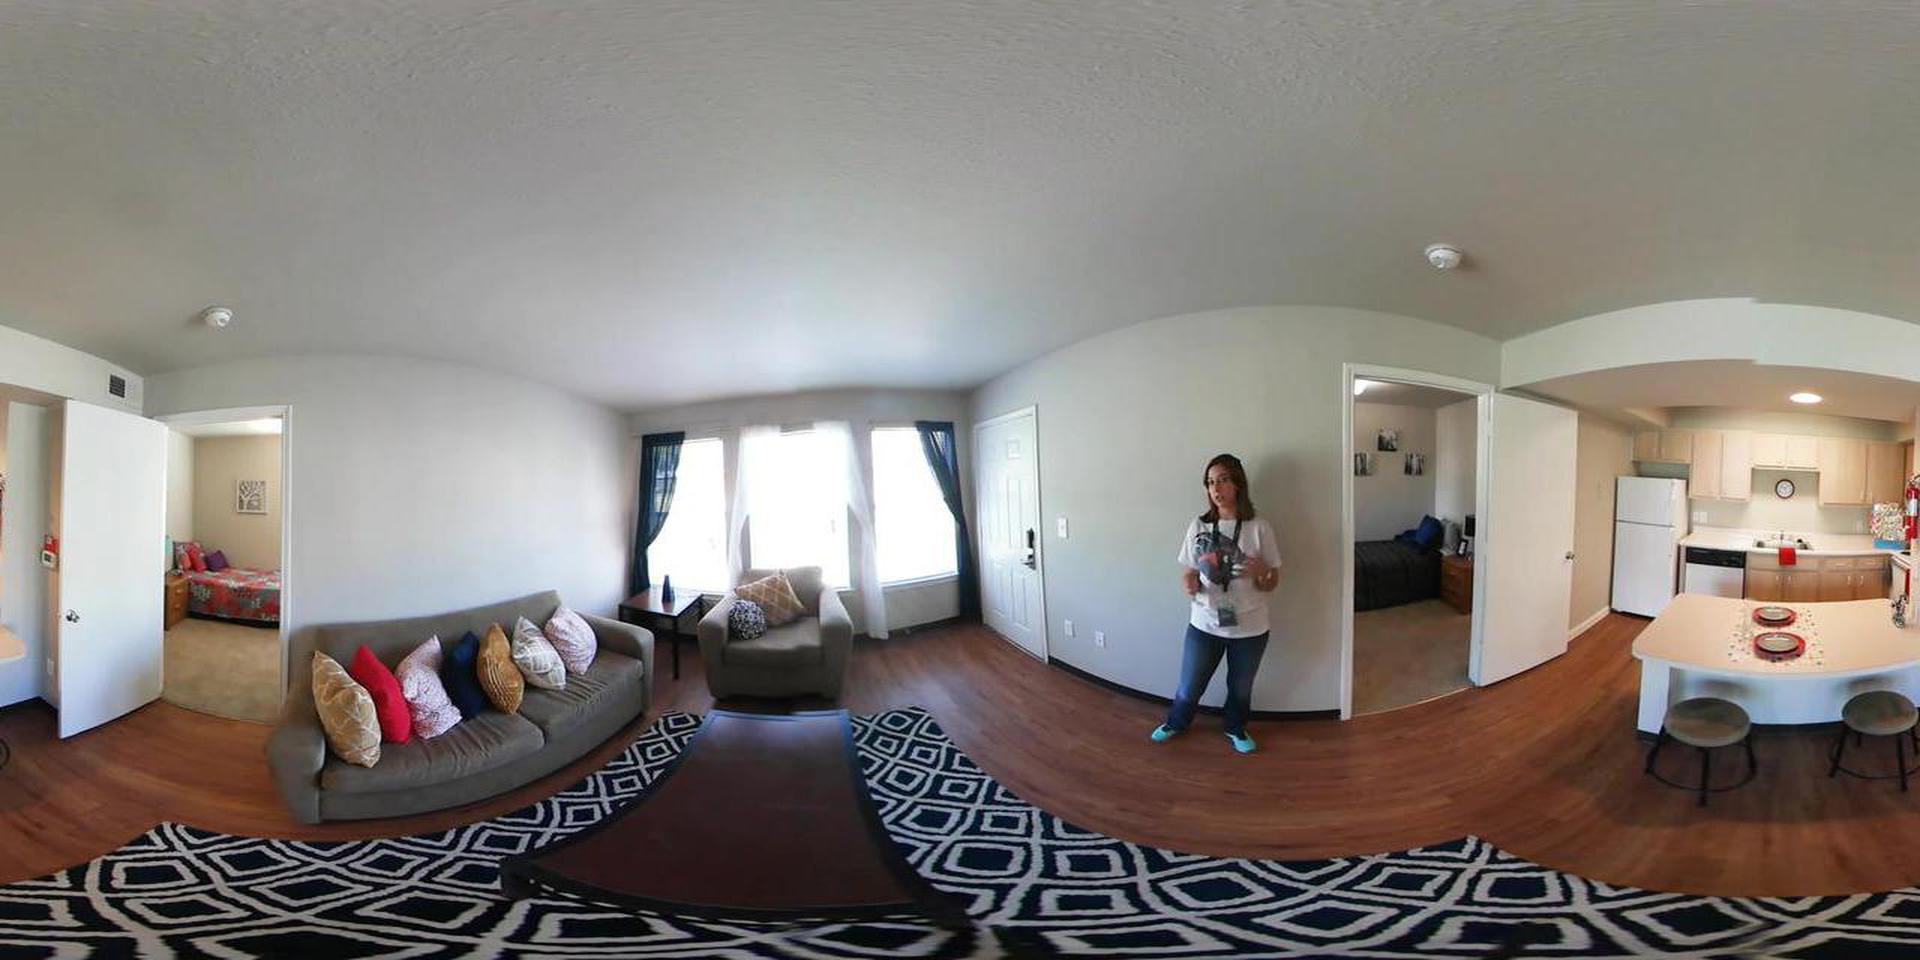
Referred object: the white refrigerator by the kitchen counter

Referred object: the red pillow

Referred object: the armchair opposite the sofa